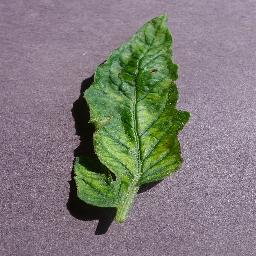
Label: Tomato___Tomato_mosaic_virus